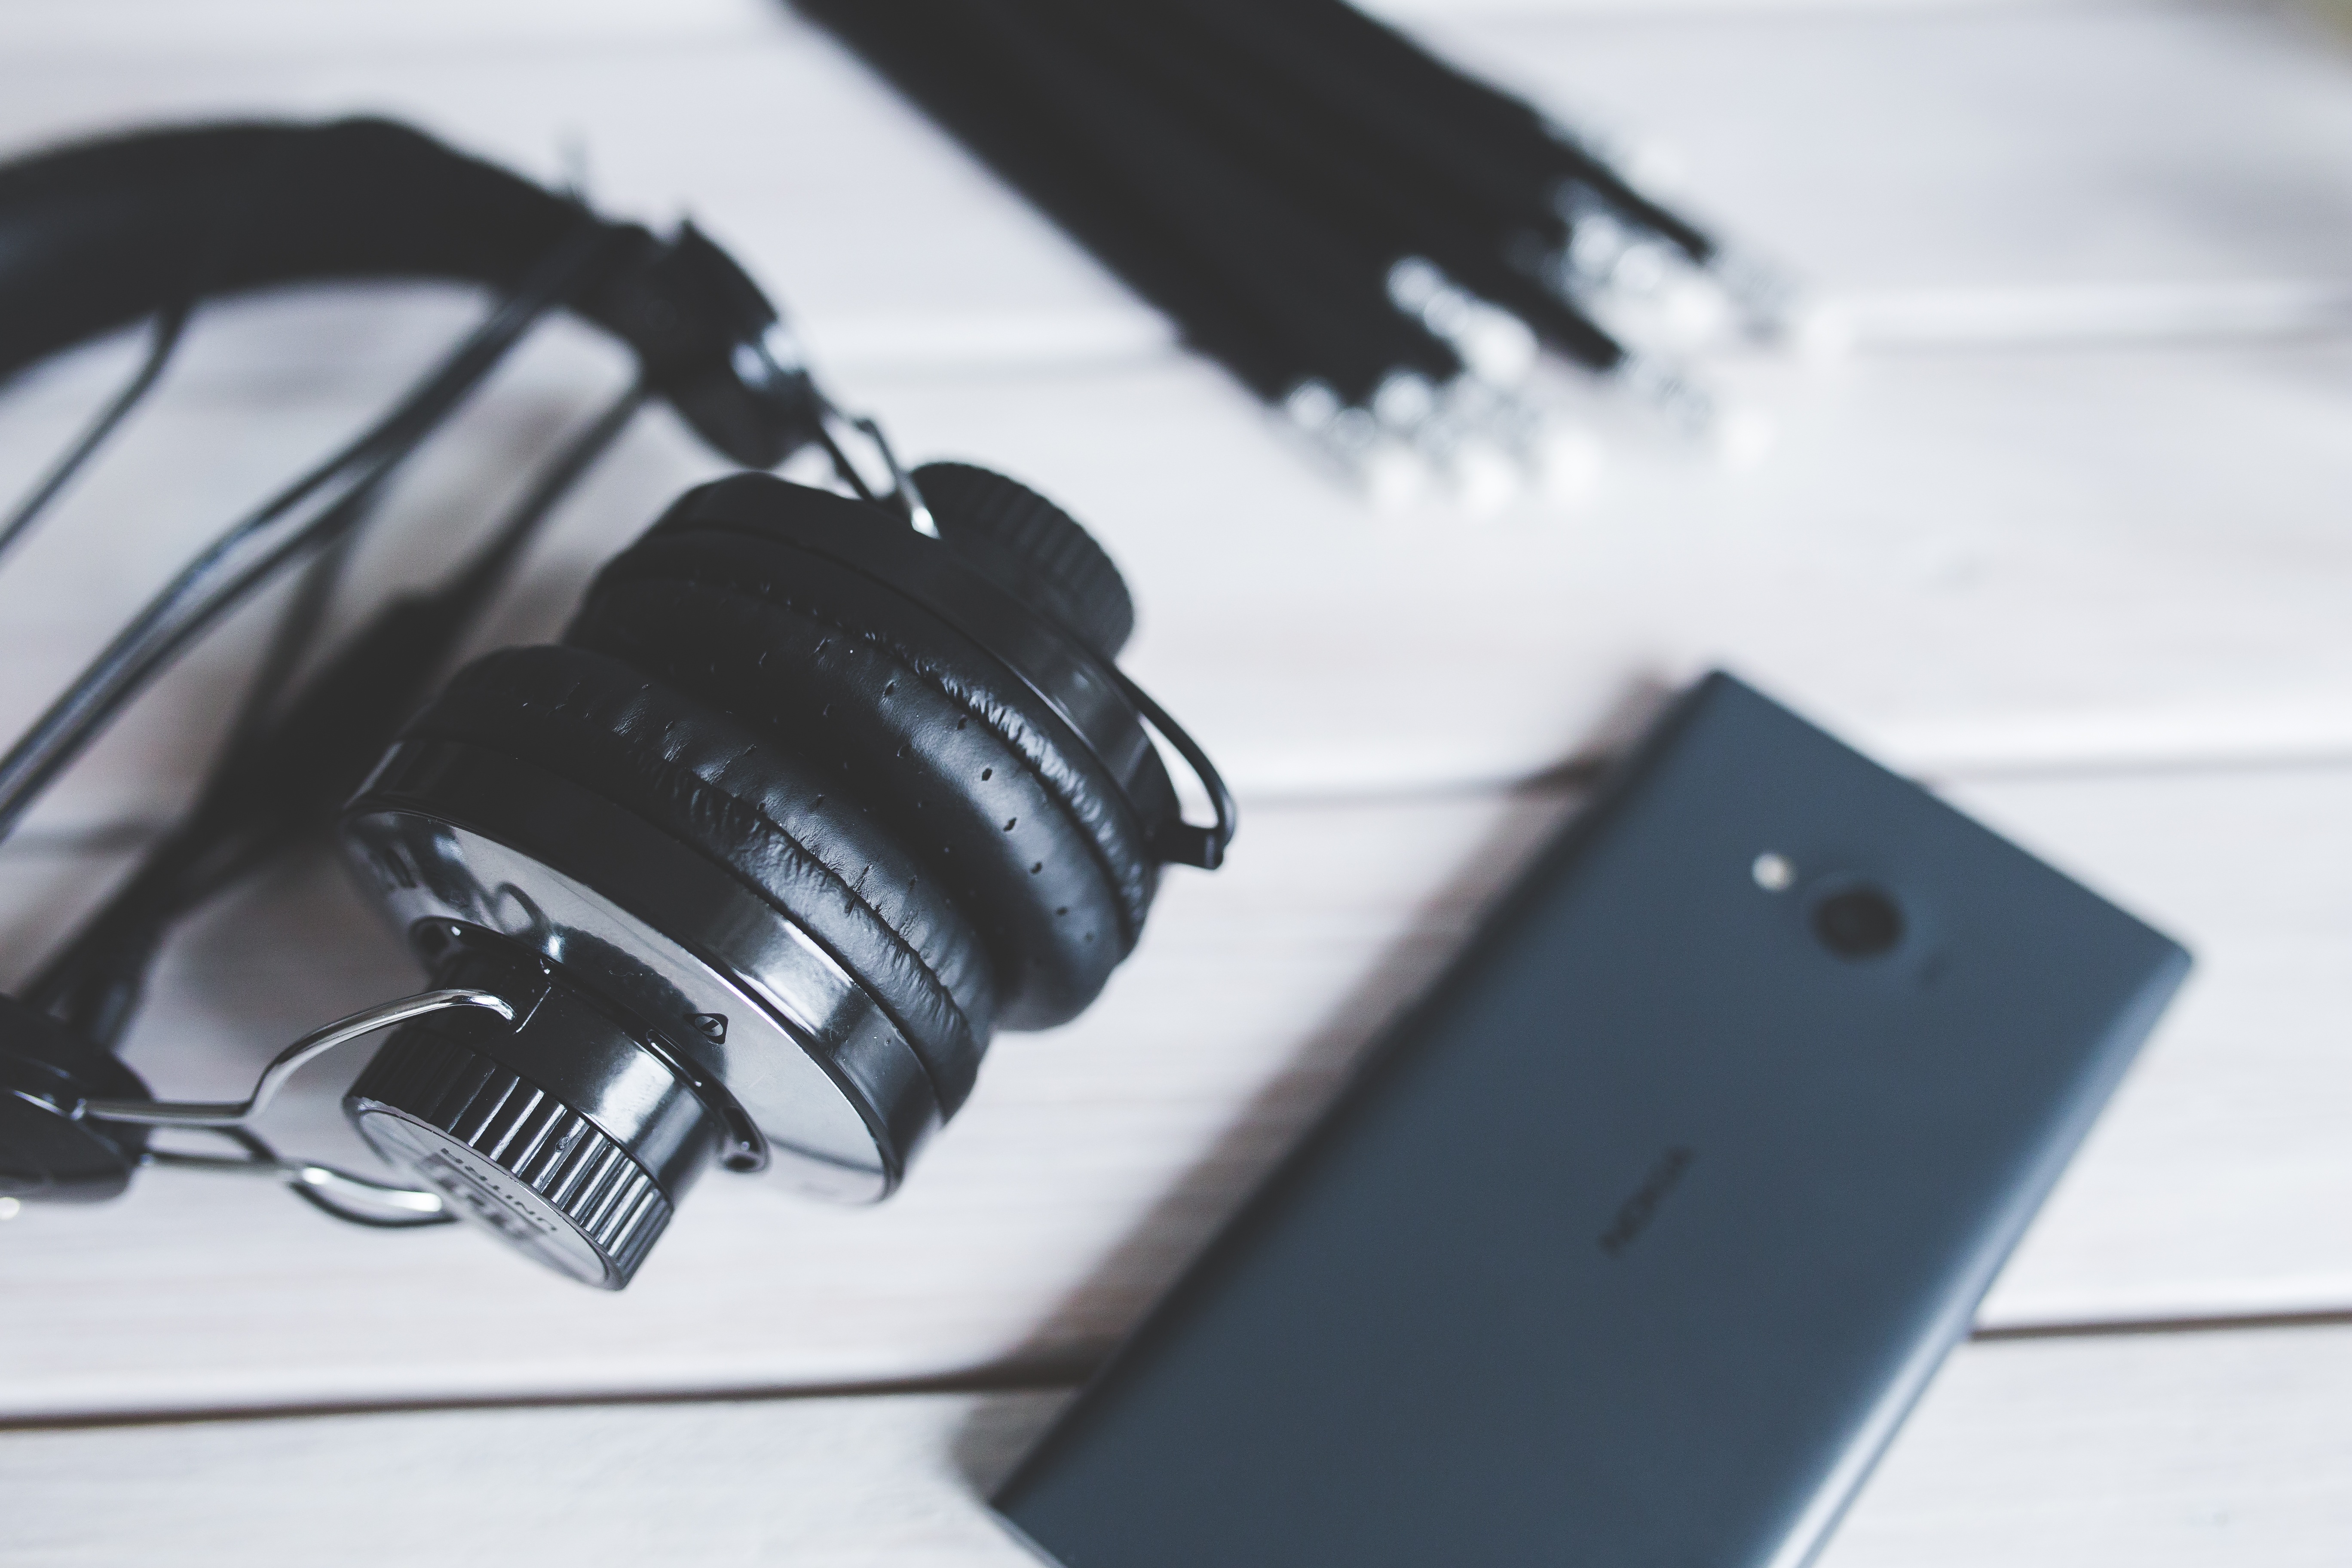
smartphone, music, light, technology, white, gadget, black, close up, tech, smart phone, electronics, audio, headphones, earphones, audio equipment, electronic device